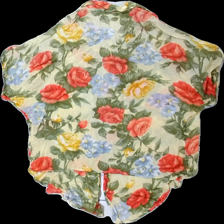
View: back
Type: Shirt
Category: Ladies
Brand: Indiska
Colors: Yellow, Pink, Green, Multicolor
Material: 58% viscose 42% cotton
Pattern: Floral print
Cut: Regular
Size: M
Season: All
Trend: 80s
Holes: Major
Damage: hål
Damage location: bottom center
Damage 2 location: top right
Damage 3 location: top left
Price range: <50
Recommended usage: Export
Description: blommig skjorta, flera små hål
Comment: vintage